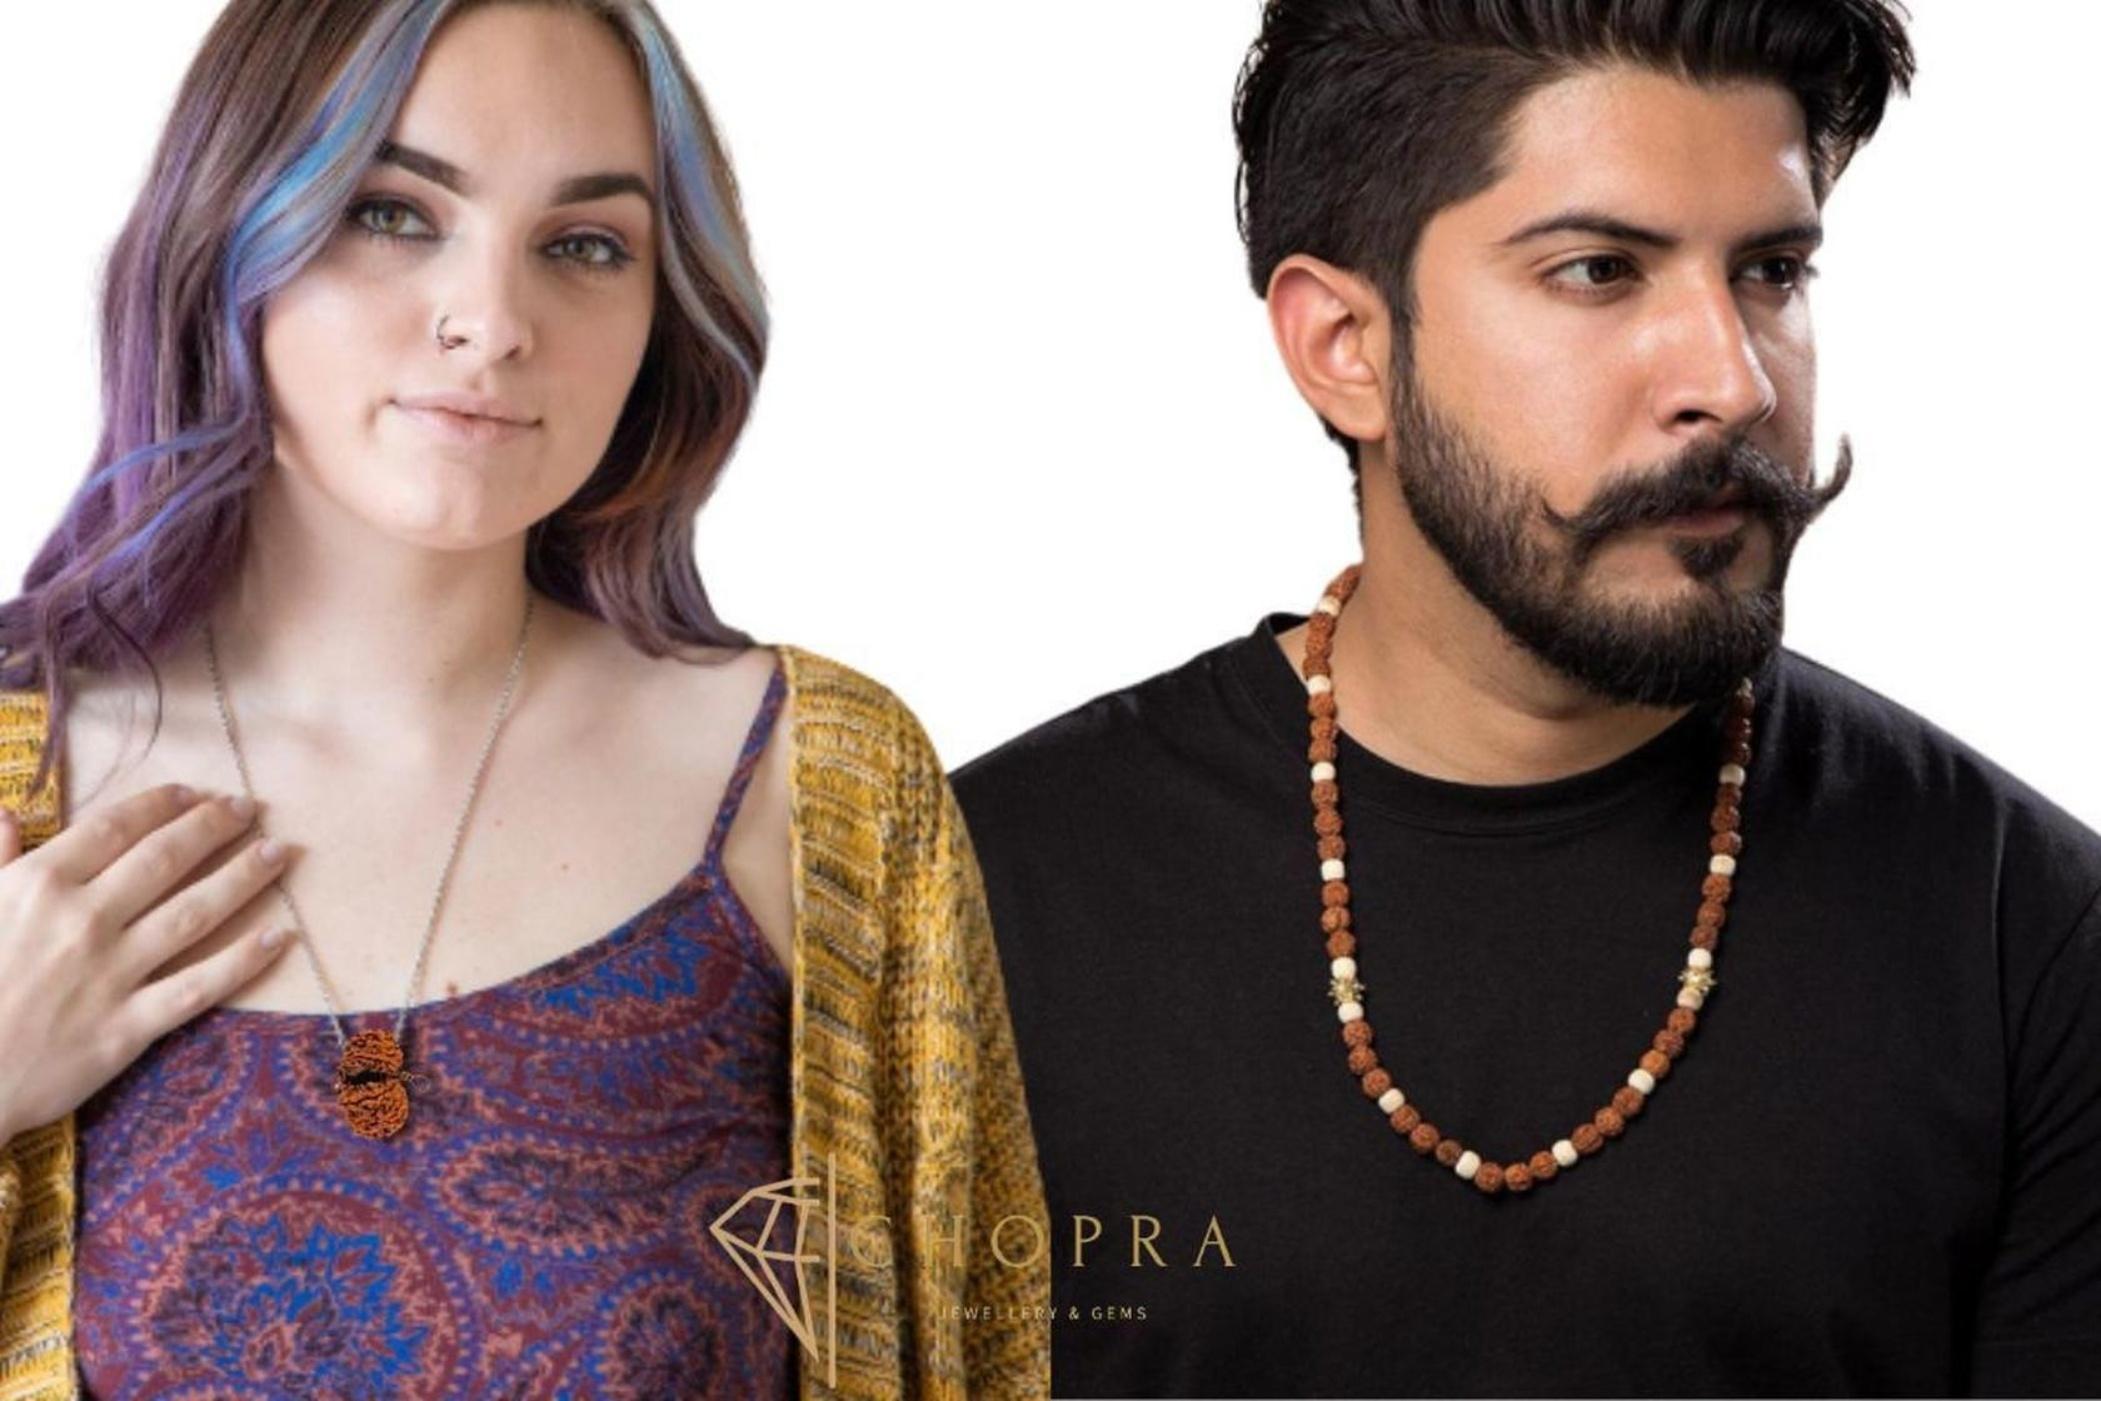
Chopra Gems Brass Certified and Natural Seven Faced Rudraksha Pendant Brown (Pendant_ML5)
Type: Necklaces & Pendants
Brand: Chopra Gems & Jewellery
Price: Rs. 499
 Mukhi rudraksha (seven face) for prosperity and abundance recommended for people struggling with money, career issues, seeking breakthrough opportunities. Benefits attracts fame, wealth, abundance and prosperity helps overcome financial worries and struggles, protecting from reversals of fortune confers greater personal authority, generosity and insight it helps in attaining wisdom to navigate ones path to greater success. Ruling deity mahalaxmi- divine form of wealth, love and beauty.Can be worn by one and all (rudraksha has no negative energy) seven mukhi rudraksha is a symbol of goddess mahalaxmi -Chopra Gems.
Features: Type pendant,Color brown,Material brass
Included: Seven Faced Rudraksha Pendant